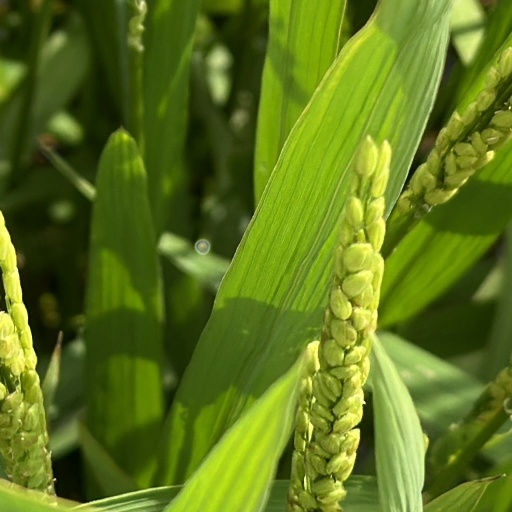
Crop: rice